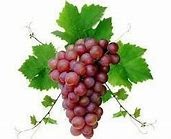
Label: grape